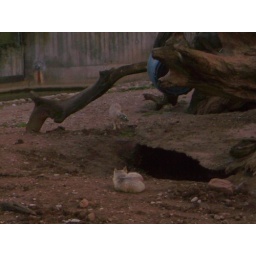
Out front of Heidelberg zoo there were diff animals in this pen every day - one day foxes...then bears